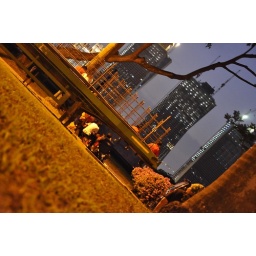
Capturing ground, bridge, building and sky in the same frame..shot in Singapore